The Burgate School and Sixth Form

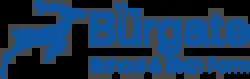

The Burgate School and Sixth Form (opened in 1957) is an 11–18 academy school. The school is situated in Fordingbridge, Hampshire, and at the current time has approximately 1000 students. The school achieves results above the national average at all levels. GCSE results in 2018 were significantly improved on previous years with a Progress 8 score which ranked the school third in Hampshire.